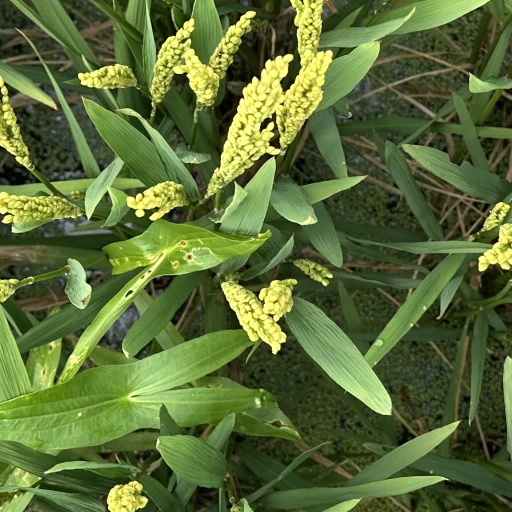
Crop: rice